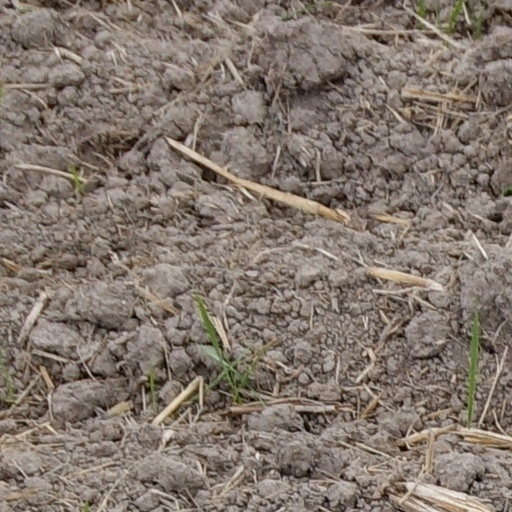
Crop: wheat